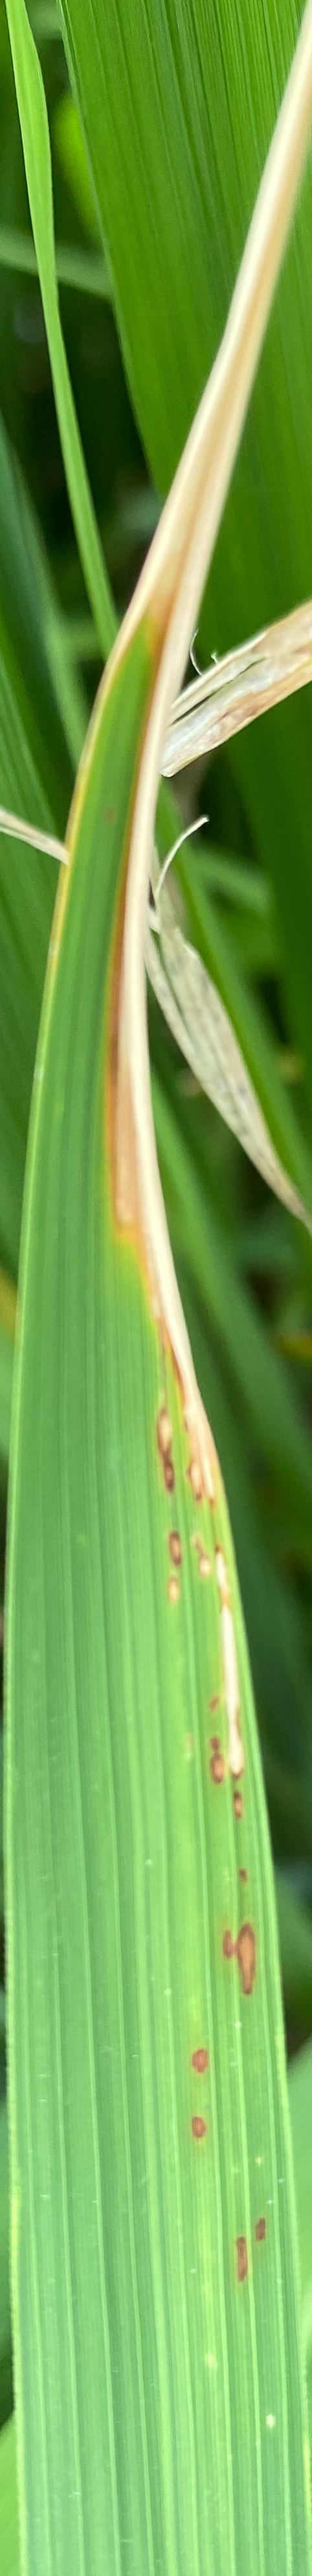
Nhãn: K